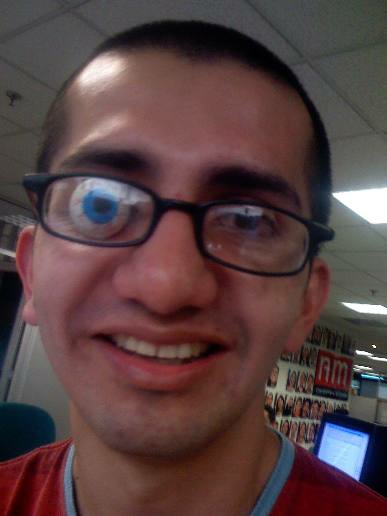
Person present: No